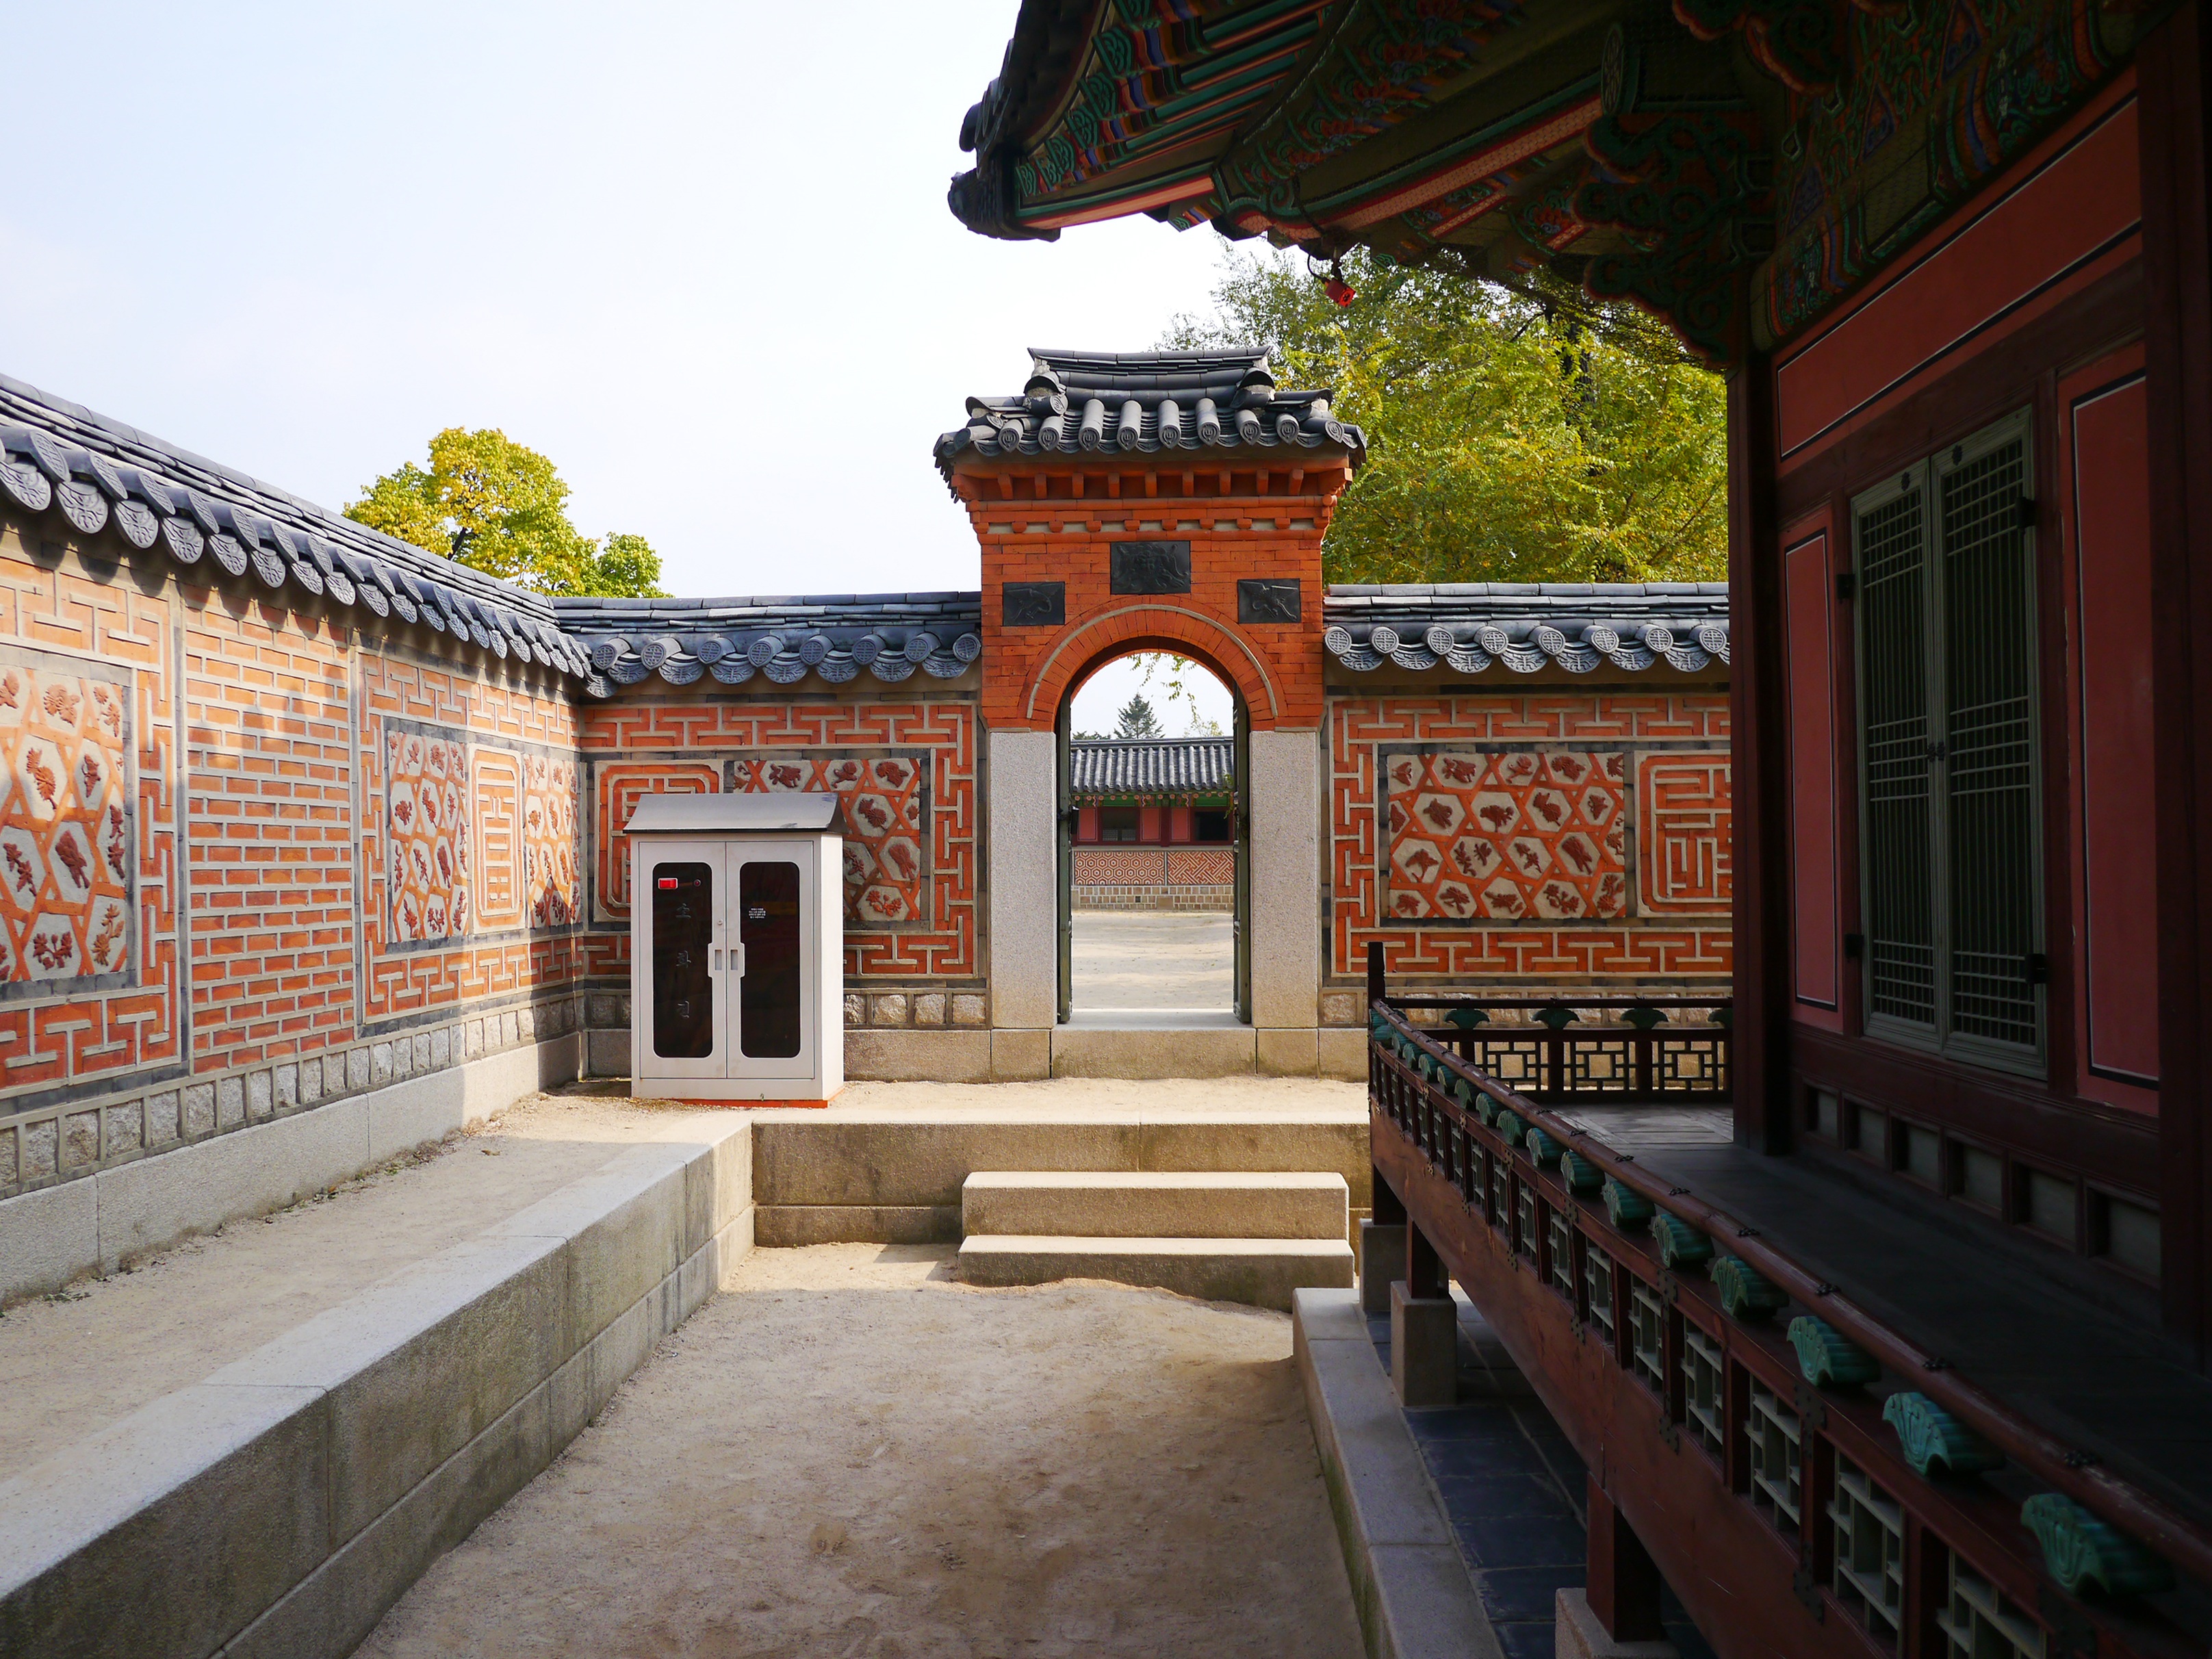
architecture, house, building, palace, construction, pattern, place of worship, korea, temple, houses, shrine, tourist attraction, estate, traditional, tourist destination, korean, republic of korea, roof tile, homes for sale, korea culture, cultural property, gyeongbok palace, shinto shrine